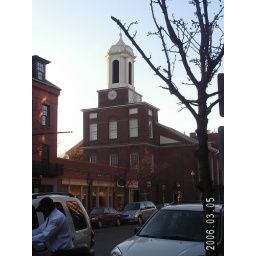
meetic house in beacon hill